Lukáš Vácha

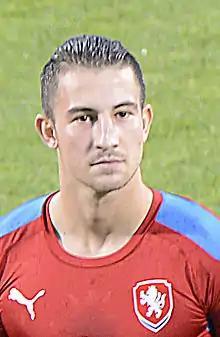
Vácha with Czech Republic in 2014

Lukáš Vácha (born 13 May 1989) is a former Czech professional footballer who last played as a midfielder for AC Sparta Prague B.